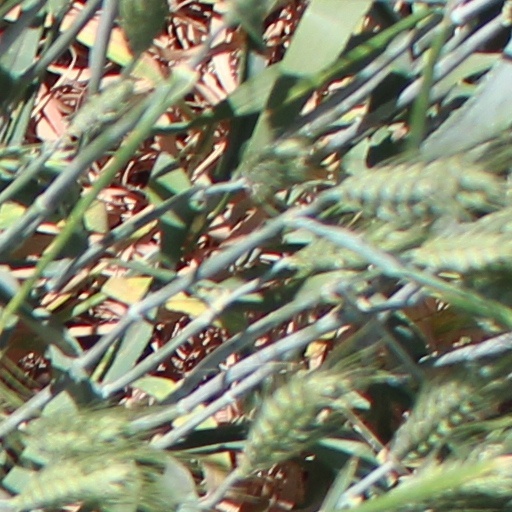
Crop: wheat